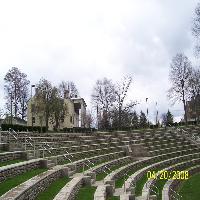
Weather: cloudy or overcast